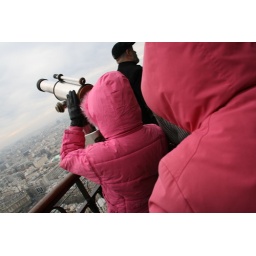
These girls in pink (there were actually three of them) were demon spawn.